Kedzie station (CTA Brown Line)

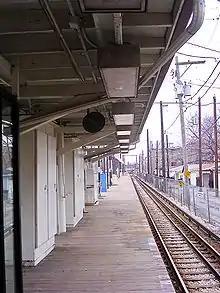
Kedzie station before rebuilding, February 2006

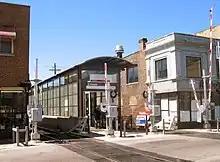
Newly rebuilt Kedzie station house, August 2006

Kedzie Station was originally constructed in 1907 as part of Northwestern Elevated Railroad's Ravenswood line. The station house was replaced in 1975, and the whole station was demolished and rebuilt in 2006 as part of the Brown Line Capacity Expansion Project. The new station, which opened on August 16, 2006, can support eight railcars, and is accessible to passengers with disabilities.